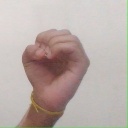
अक्षर: ऊ